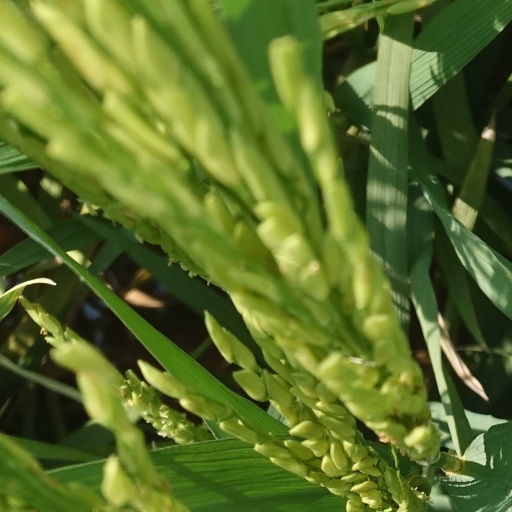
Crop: rice